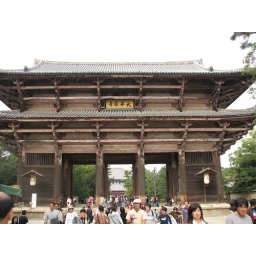
Main entrance to Todaiji Temple, either side houses the massive wooden statues you see in 339.